QWERTY

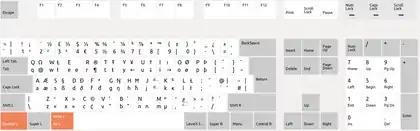
United Kingdom International Keyboard Layout for Linux

There were no particular technological requirements for the QWERTY layout, since at the time there were ways to make a typewriter without the "up-stroke" typebar mechanism that had required it to be devised. Not only were there rival machines with "down-stroke" and "front stroke" positions that gave a visible printing point, the problem of typebar clashes could be circumvented completely: examples include Thomas Edison's 1872 electric print-wheel device which later became the basis for Teletype machines; Lucien Stephen Crandall's typewriter (the second to come onto the American market in 1883) whose type was arranged on a cylindrical sleeve; the Hammond typewriter of 1885 which used a semi-circular "type-shuttle" of hardened rubber (later light metal); and the Blickensderfer typewriter of 1893 which used a type wheel. The early Blickensderfer's "Ideal" keyboard was also non-QWERTY, instead having the sequence "DHIATENSOR" in the home row, these 10 letters being capable of composing 70% of the words in the English language.